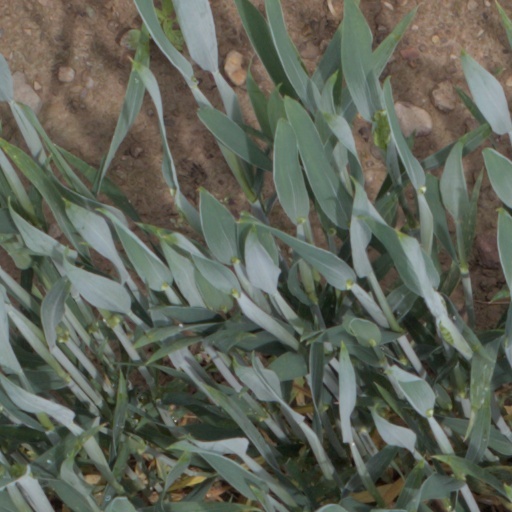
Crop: wheat